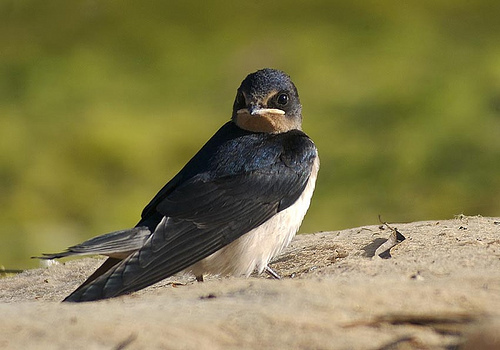
this small breed bird has black winds and head and a white underside with piercing eyes.
this little bird has a white belly and breast with a black crown, back, and wing.
the bird has a small bill that is black and a black eyering
this bird is black and white in color with a small sharp beak, and black eye rings.
the bird has a white belly, the bill is short and pointed, with black long wings.
this bird contains white along its breast, belly and vent, black coverts and secondaries, and a tan colored throat.
this bird has wings that are black and has a white bellya large bird with a white breast.
this bird has an incredibly wide and flat bird-of-prey styled yellow and brown beak, though it does still jut out and curve downwards, and its back and head are iridescent dark gray while its face has some dark gray and brown, and its belly is cream.
a small bird with a white belly and black wings and a short beak.
Species: Barn Swallow